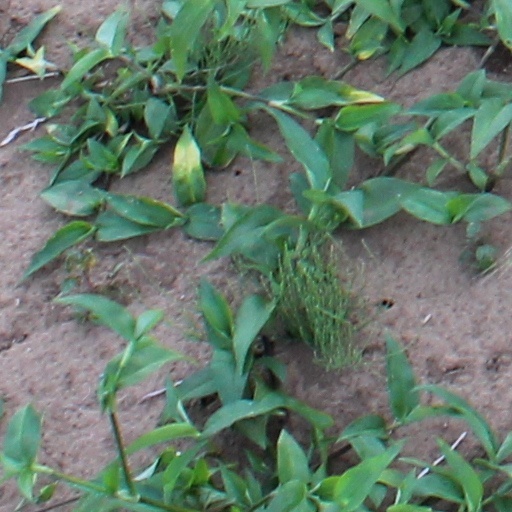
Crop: wheat